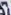
Number: 7